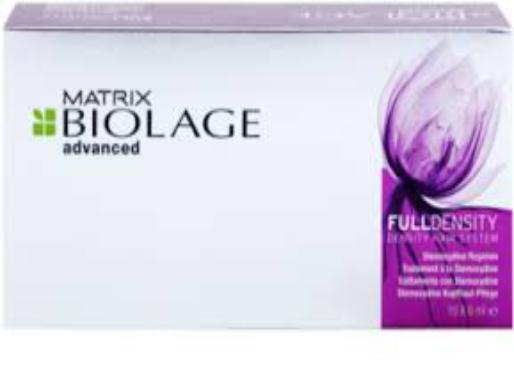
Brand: Biolage
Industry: Necessities